Xu Shaoshi

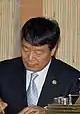
Xu in 2013

Xu Shaoshi (born October 1951) is a Chinese politician, and former chairman of the National Development and Reform Commission of the People's Republic of China.